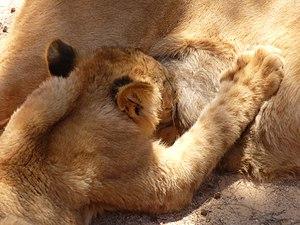
Panthera leo, lionceau en train de téter sa mère. Zoo de Libonne. Portugal